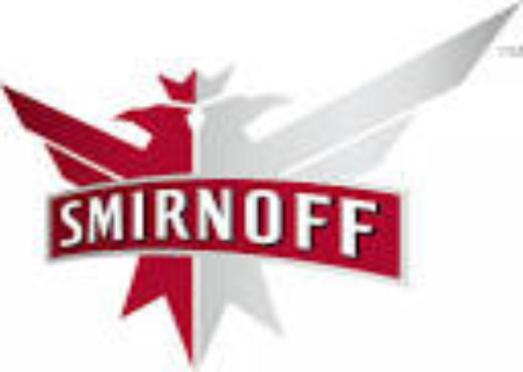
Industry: Food